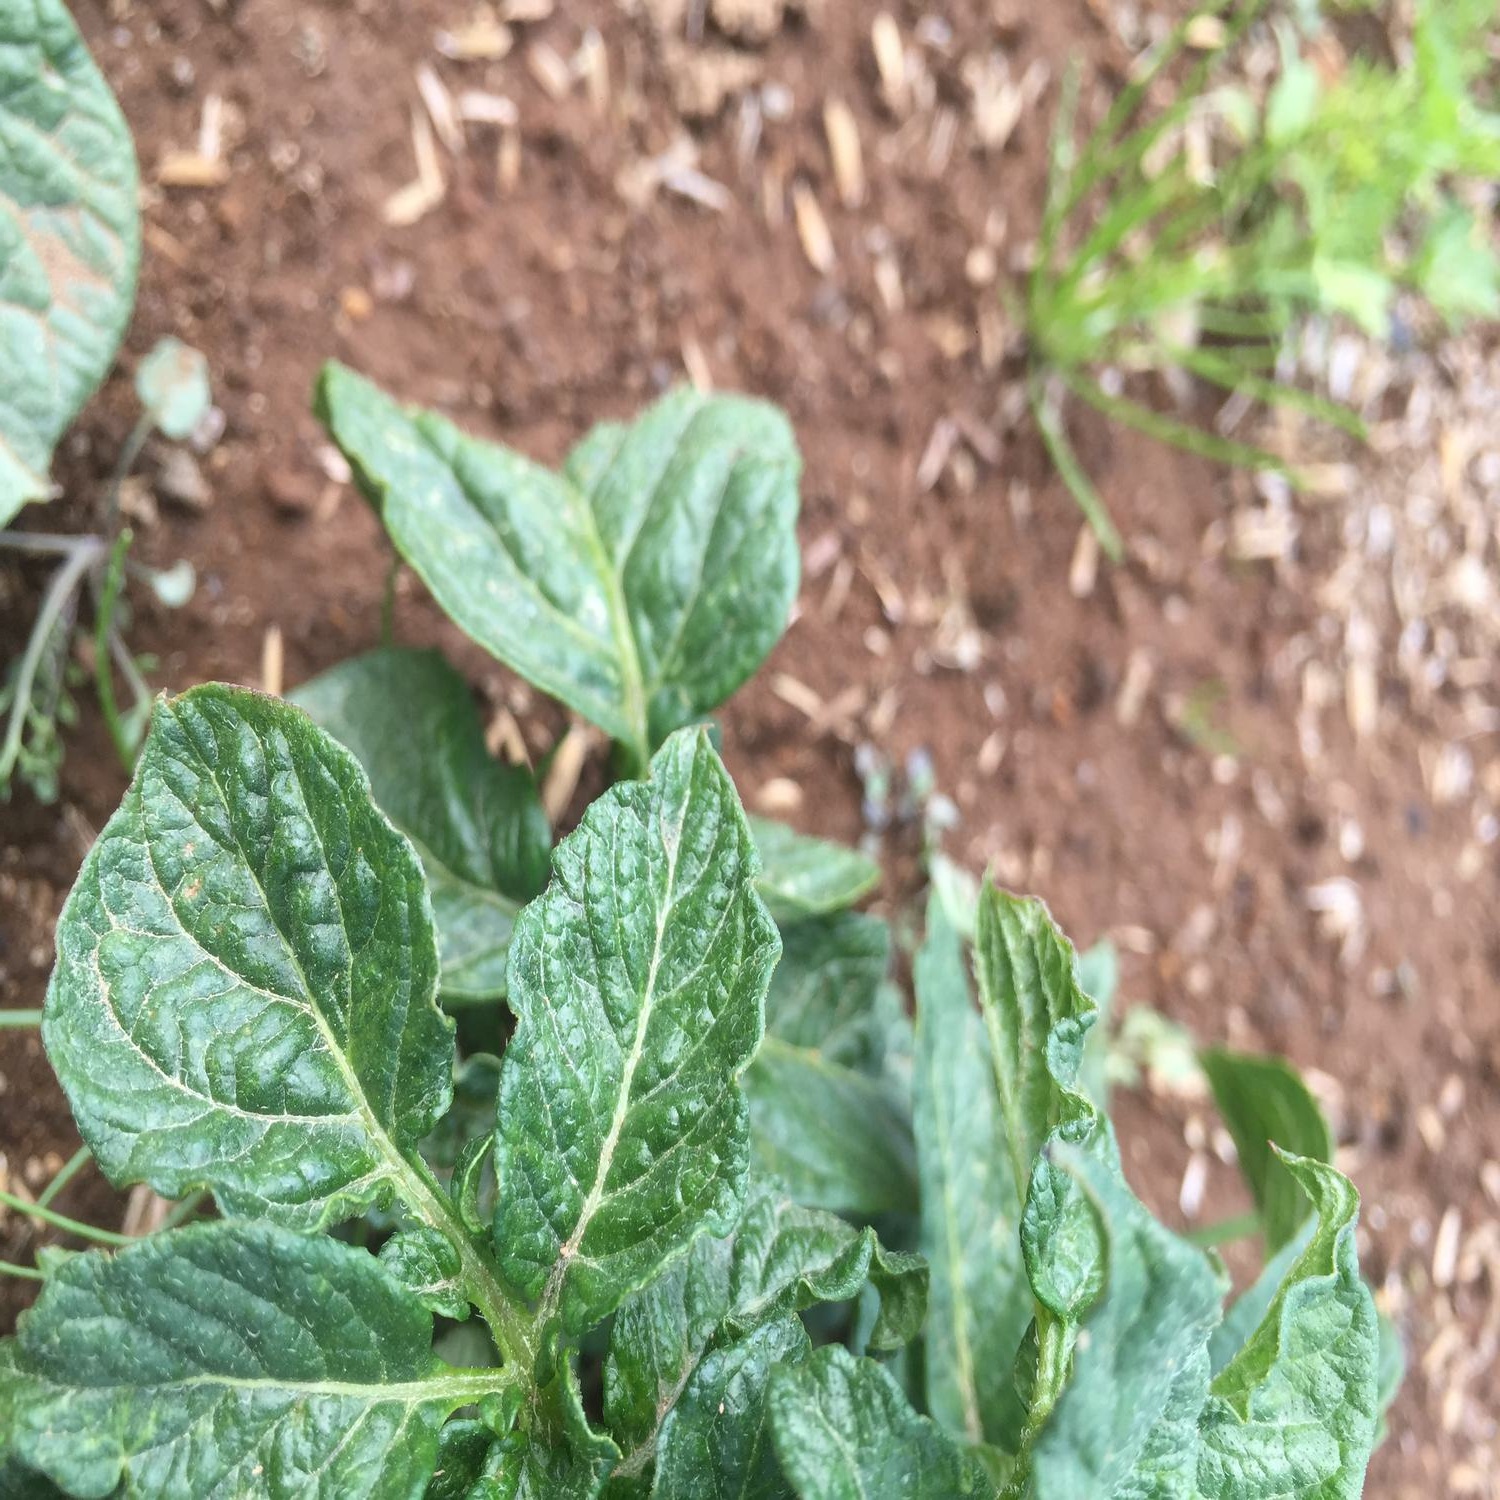
Etiqueta: Virus